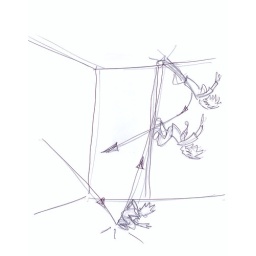
jumps onto wall kicks up to opposite and over fence